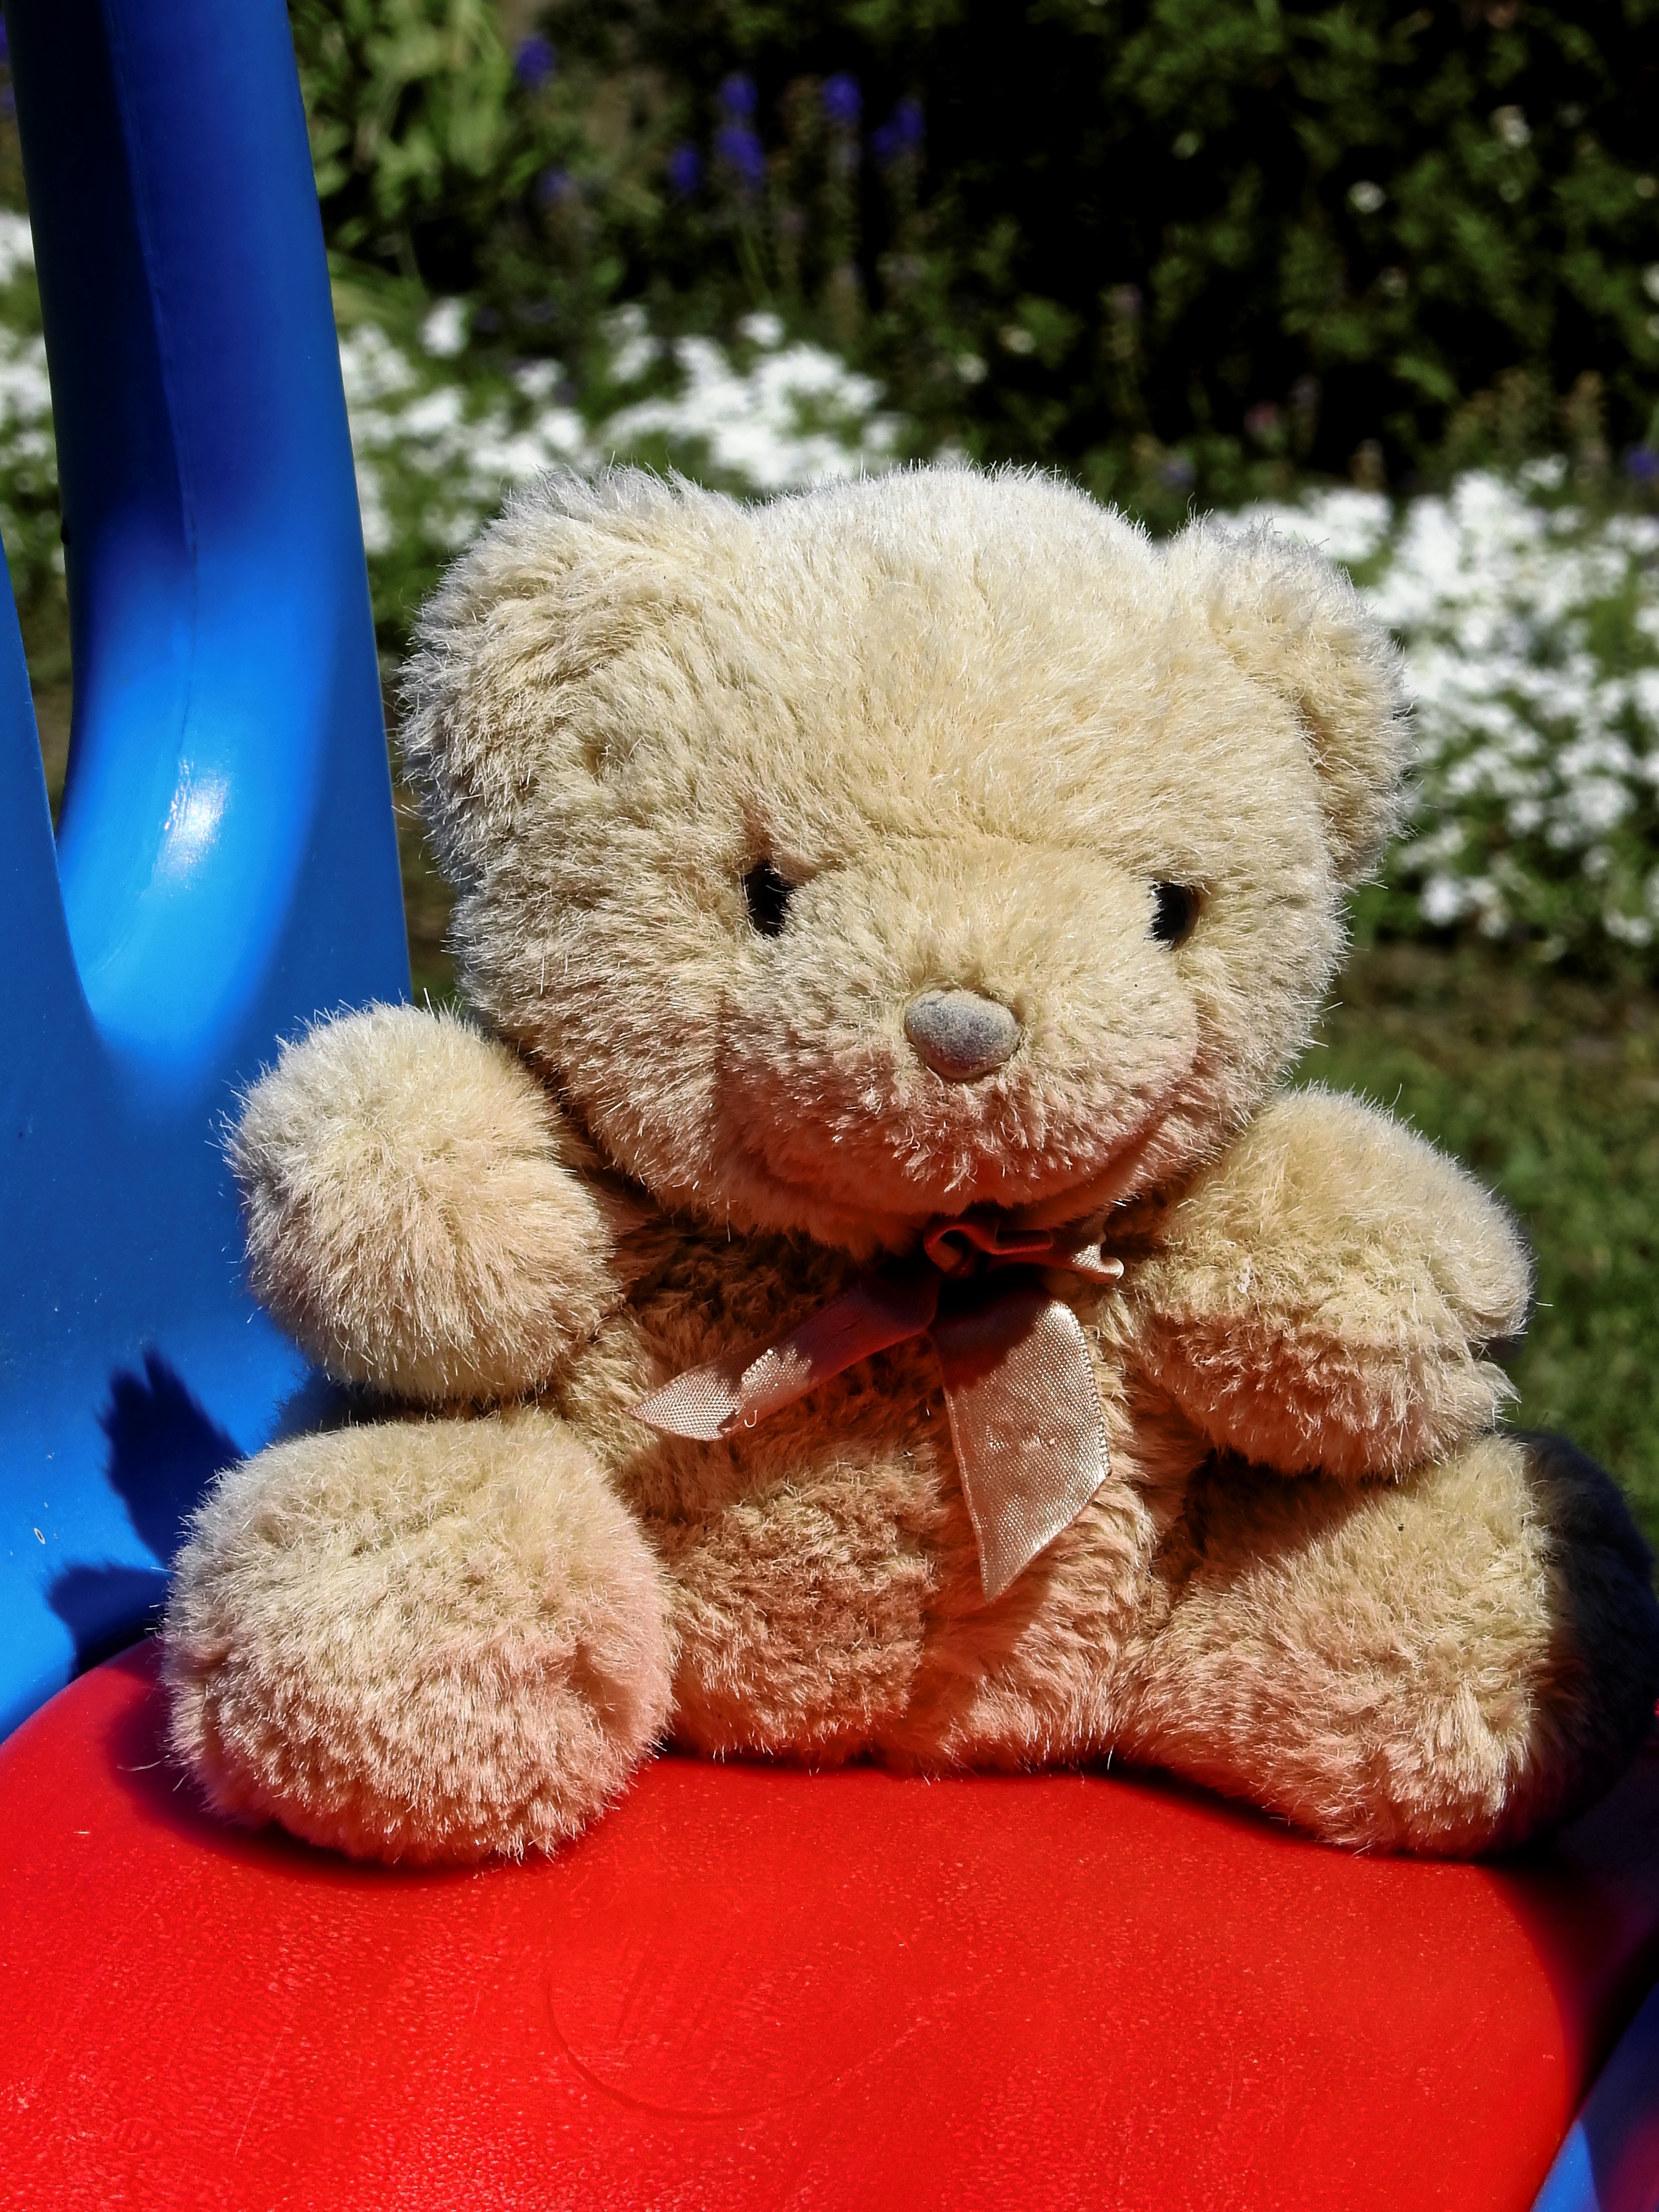
play, ship, bear, child, toy, teddy bear, textile, children, toys, bears, plush, stuffed animal, teddy, soft toy, furry teddy bear, stuffed animals, stuffed toy